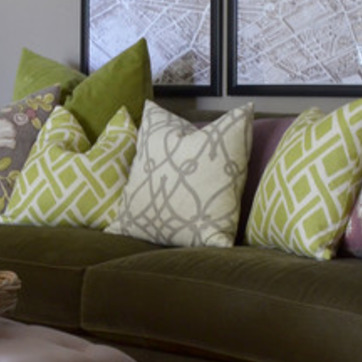
Material: fabric